Barry Cryer

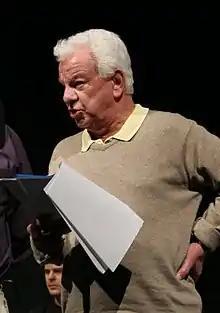
Cryer in 2006

Barry Charles Cryer (23 March 1935 – 25 January 2022) was an English writer, comedian, and actor. As well as performing on stage, radio and television, Cryer wrote for many performers including Dave Allen, Stanley Baxter, Jack Benny, Rory Bremner, George Burns, Jasper Carrott, Tommy Cooper, Ronnie Corbett, Les Dawson, Dick Emery, Kenny Everett, Bruce Forsyth, David Frost, Bob Hope, Frankie Howerd, Richard Pryor, Spike Milligan, Mike Yarwood, "The Two Ronnies" and Morecambe and Wise.